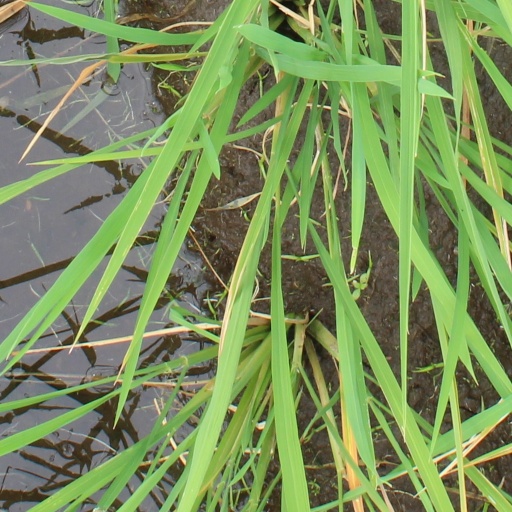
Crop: rice